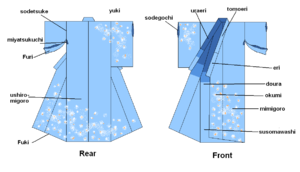
Kimono / Tekstiler / Dele på kvindens kimono
Et diagram over kimonoens forskellige dele.
Kimono er nationaldragten i Japan. Oprindeligt betyder kimono alle typer tøj, men det er blevet betegnelsen for den lange traditionelle dragt båret af kvinder, mænd og børn.